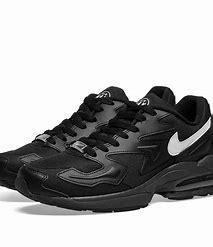
Brand: Nike
Model: Air MAX2 Light